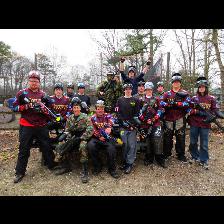
Label: Human